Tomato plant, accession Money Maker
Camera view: vertical (180 deg); turntable rotation: 30 degrees
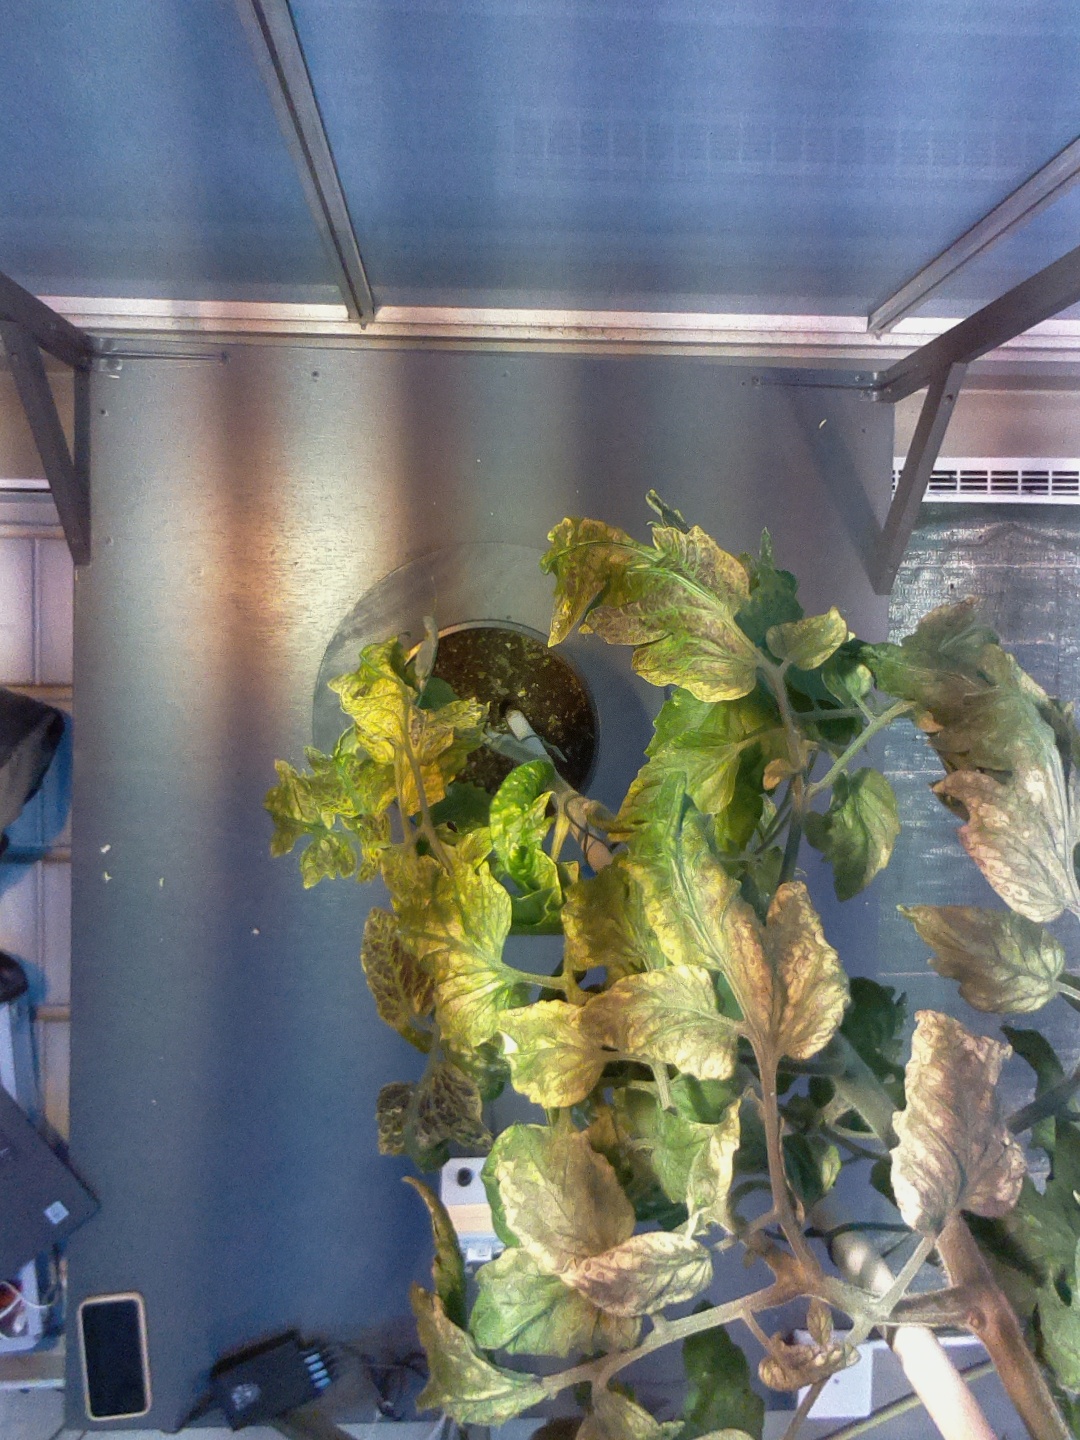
BBCH growth stage 77: 70%-80% of final fruit size